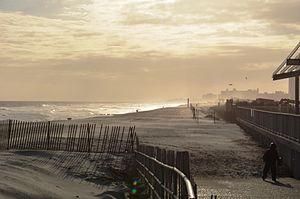
Rockaways est le nom d'une péninsule au sud-est de Long Island, isolant la baie de Jamaica de l'océan Atlantique sur son côté sud, dont la plus grande partie est située dans l'arrondissement du Queens à New York. L'extrémité ouest de la péninsule se termine par le quartier de Breezy Point.
Rockaway Beach est un quartier de la ville de New York, situé dans l'arrondissement de Queens, situé dans la péninsule de Rockaway entre Seaside à l'ouest et Hammels à l'est.